Árpád dynasty

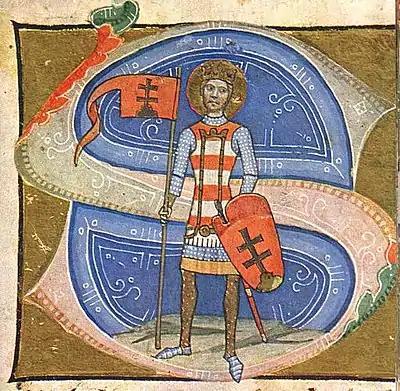
King Saint Stephen – Hungarian flag with the "double cross" ("Chronicon Pictum", 1358)

During the reign of King Géza II (1141–1162), the Bishop Otto of Freising recorded that all the Hungarians "are so obedient to the monarch that not only irritating him by open opposition but even offending him by concealed whispers would be considered a felony by them". His son, King Stephen III (1162–1172) had to struggle for his throne against his uncles, Kings Ladislaus II (1162–1163) and Stephen IV (1163–1165), who rebelled against him with the assistance of the Byzantine Empire. During his reign, the Emperor Manuel I Komnenos occupied the southern provinces of the kingdom on the pretext that the king's brother, Béla (the "Despotes" Alexius) lived in his court. As the fiancé of the Emperor's only daughter, "Despotes" Alexius was the heir presumptive to the Emperor for a short period (1165–1169).